Volandia

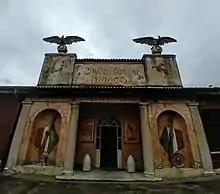
Caproni's Chapel in the museum

During a conference held at the Castello Visconti in San Vito, in Somma Lombardo, on 11 November 2006, a project was launched for the establishment of a large aeronautical museum to be built at the former Officine Caproni in Vizzola Ticino (VA ). This museum should have retraced the aeronautical history of Lombard industries, such as Caproni, SIAI-Marchetti from Sesto Calende, Aermacchi, Agusta, and Piero Magni, and of the province of Varese. The chosen site was located near the Milan-Malpensa airport, and was easily accessible from Milan. Numerous local political leaders joined the initiative, such as the president of the province of Varese Marco Reguzzoni, the President of the Regional Council of Lombardy Alberoni, numerous mayors, and aeronautics industry managers such as Carmelo Cosentino (CEO of Alenia Aermacchi) and Giuseppe Orsi (CEO of Agusta Westland), the president of the Aero Club of Italy Giuseppe Leoni, and the Italian Air Force.